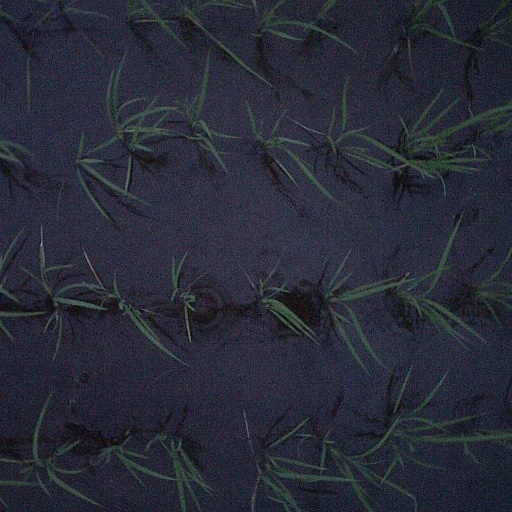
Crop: rice